Prehistory of Brittany

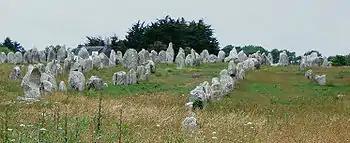
The alignments of Carnac, the largest collection of megaliths in the world, demonstrate the organisation of Neolithic culture in Brittany

Brittany was never glaciated during the Quaternary, owing to its latitude, proximity to the coast and absence of significant mountain ranges. However, even though free of glaciers, Palaeolithic Brittany was extremely cold compared to its present climate, with annual mean temperatures at the last glacial maximum estimated at -3 °C (27 °F). Permafrost was present with only a very shallow active layer estimated at only 1 foot (30 cm) thawing each summer, so that only a very light (less than 5 percent) cover of tundra could grow. This vegetation could only support very low densities of grazing mammals like reindeer, which (in Europe) are found today only in areas then uninhabitable due to the presence of thick ice sheets.